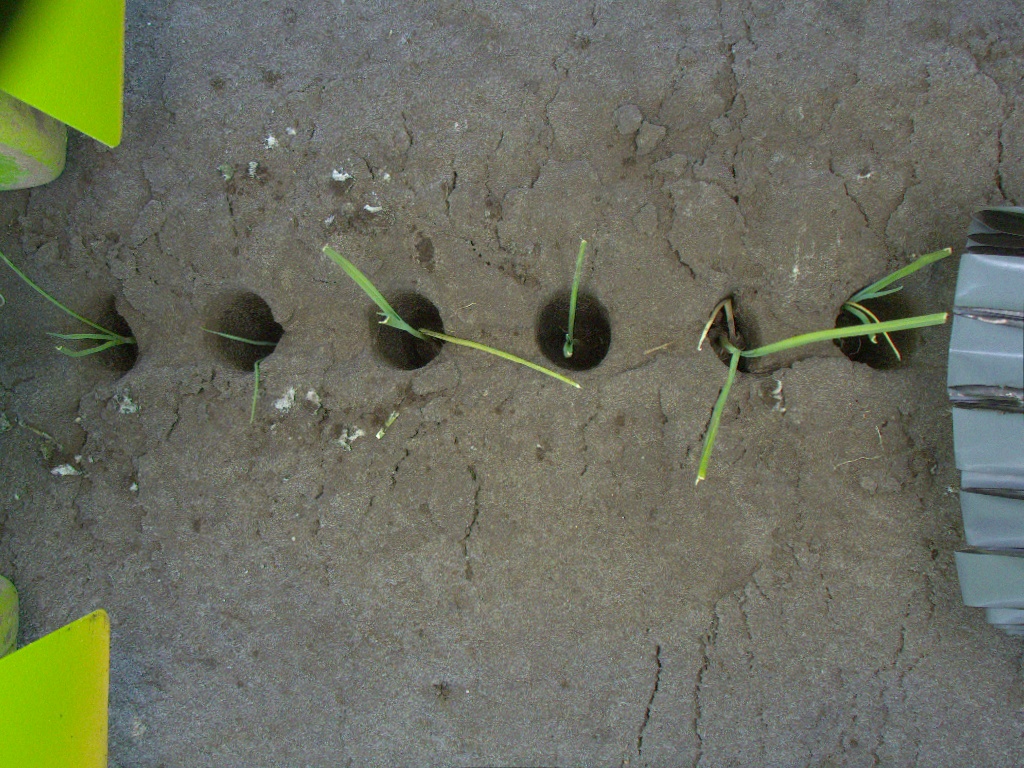
Crop: leek
Objects: stem_leek, stem_leek, stem_leek, stem_leek, stem_leek, stem_leek, leek, leek, leek, leek, leek, leek